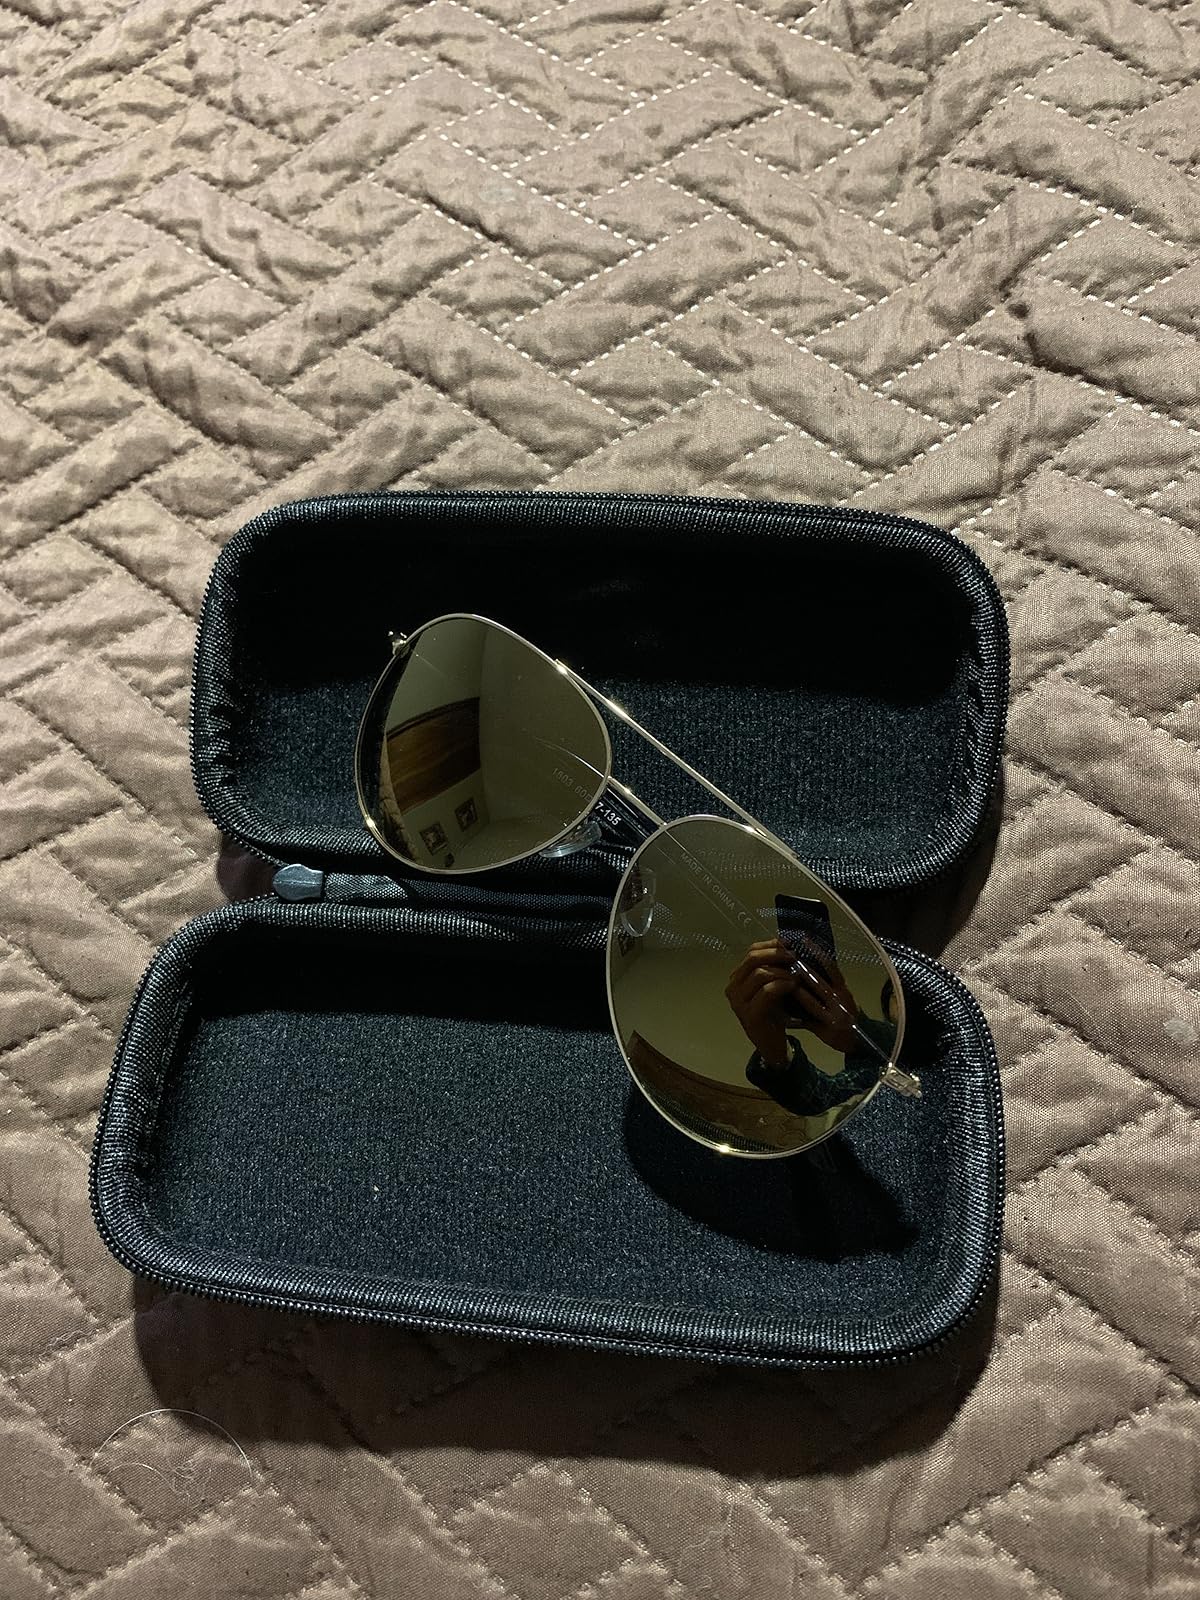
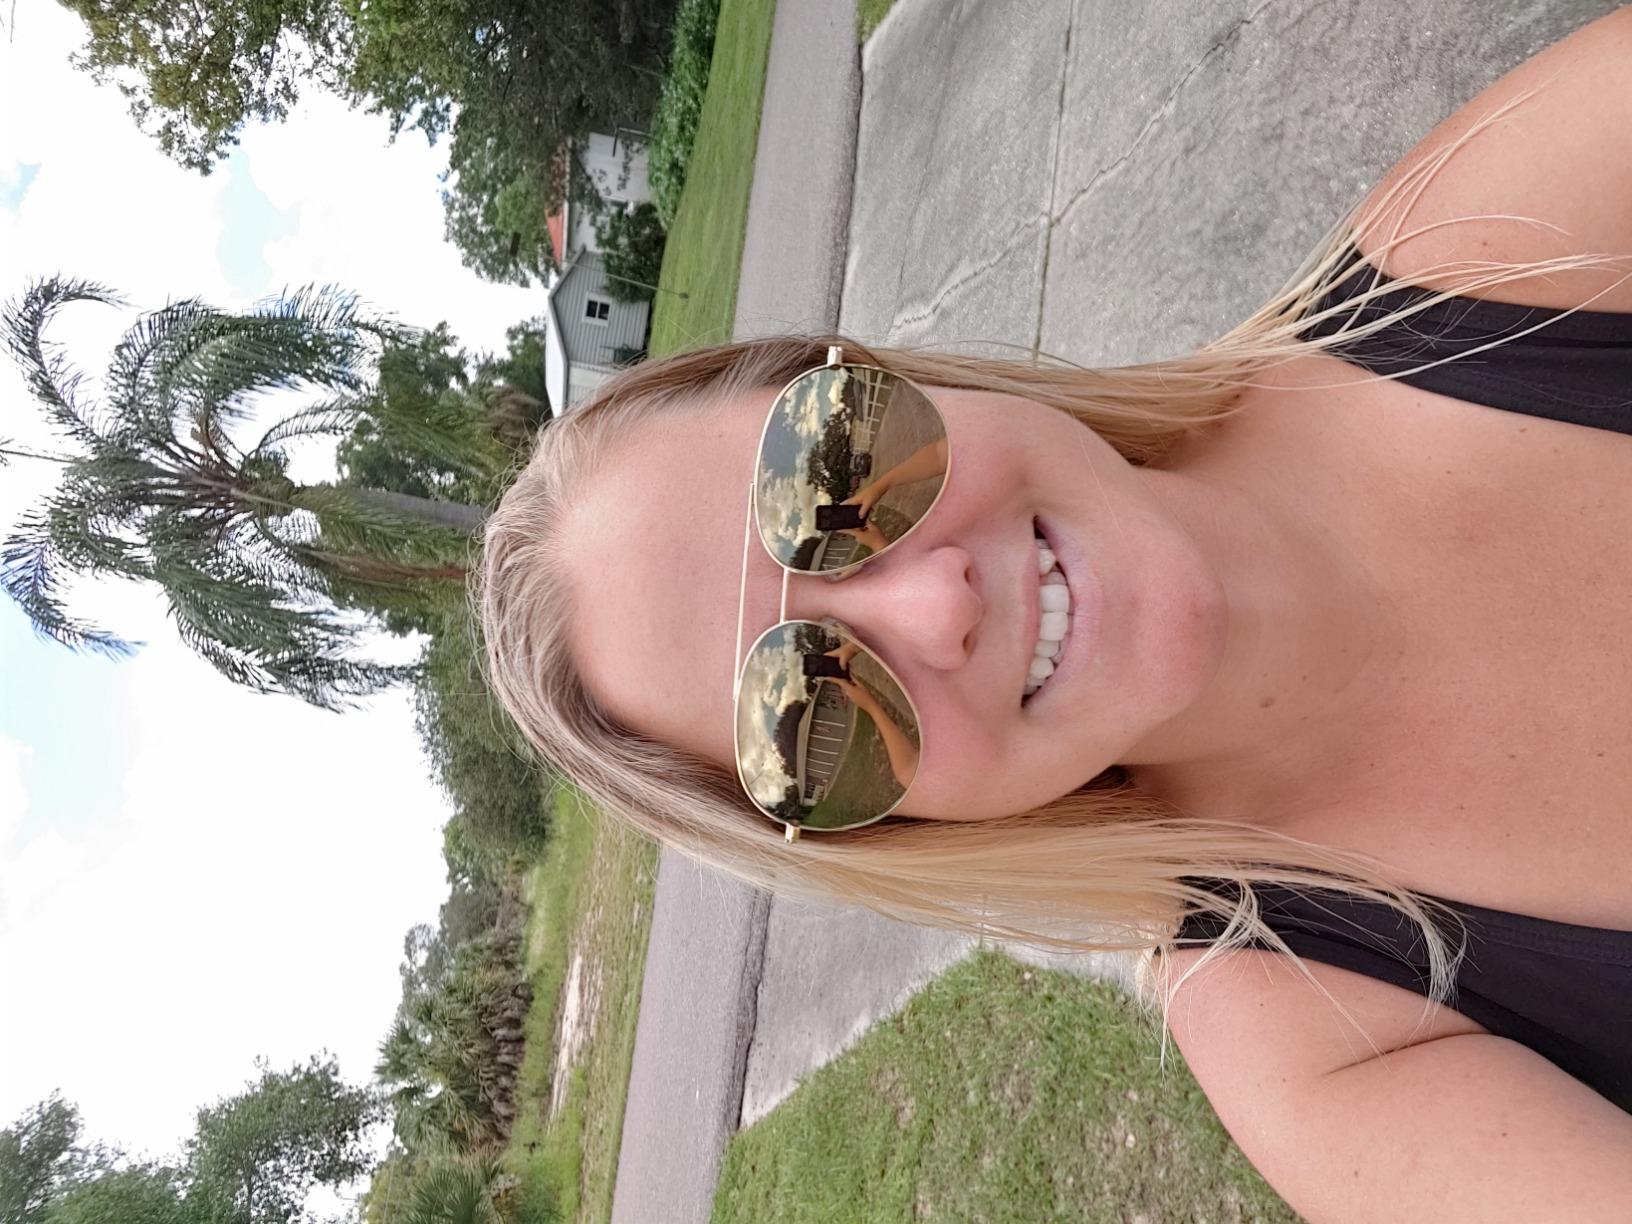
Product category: accessories_sunglasses
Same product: yes